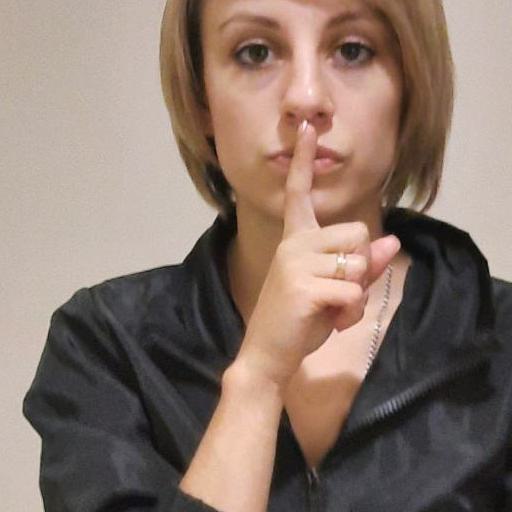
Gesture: mute